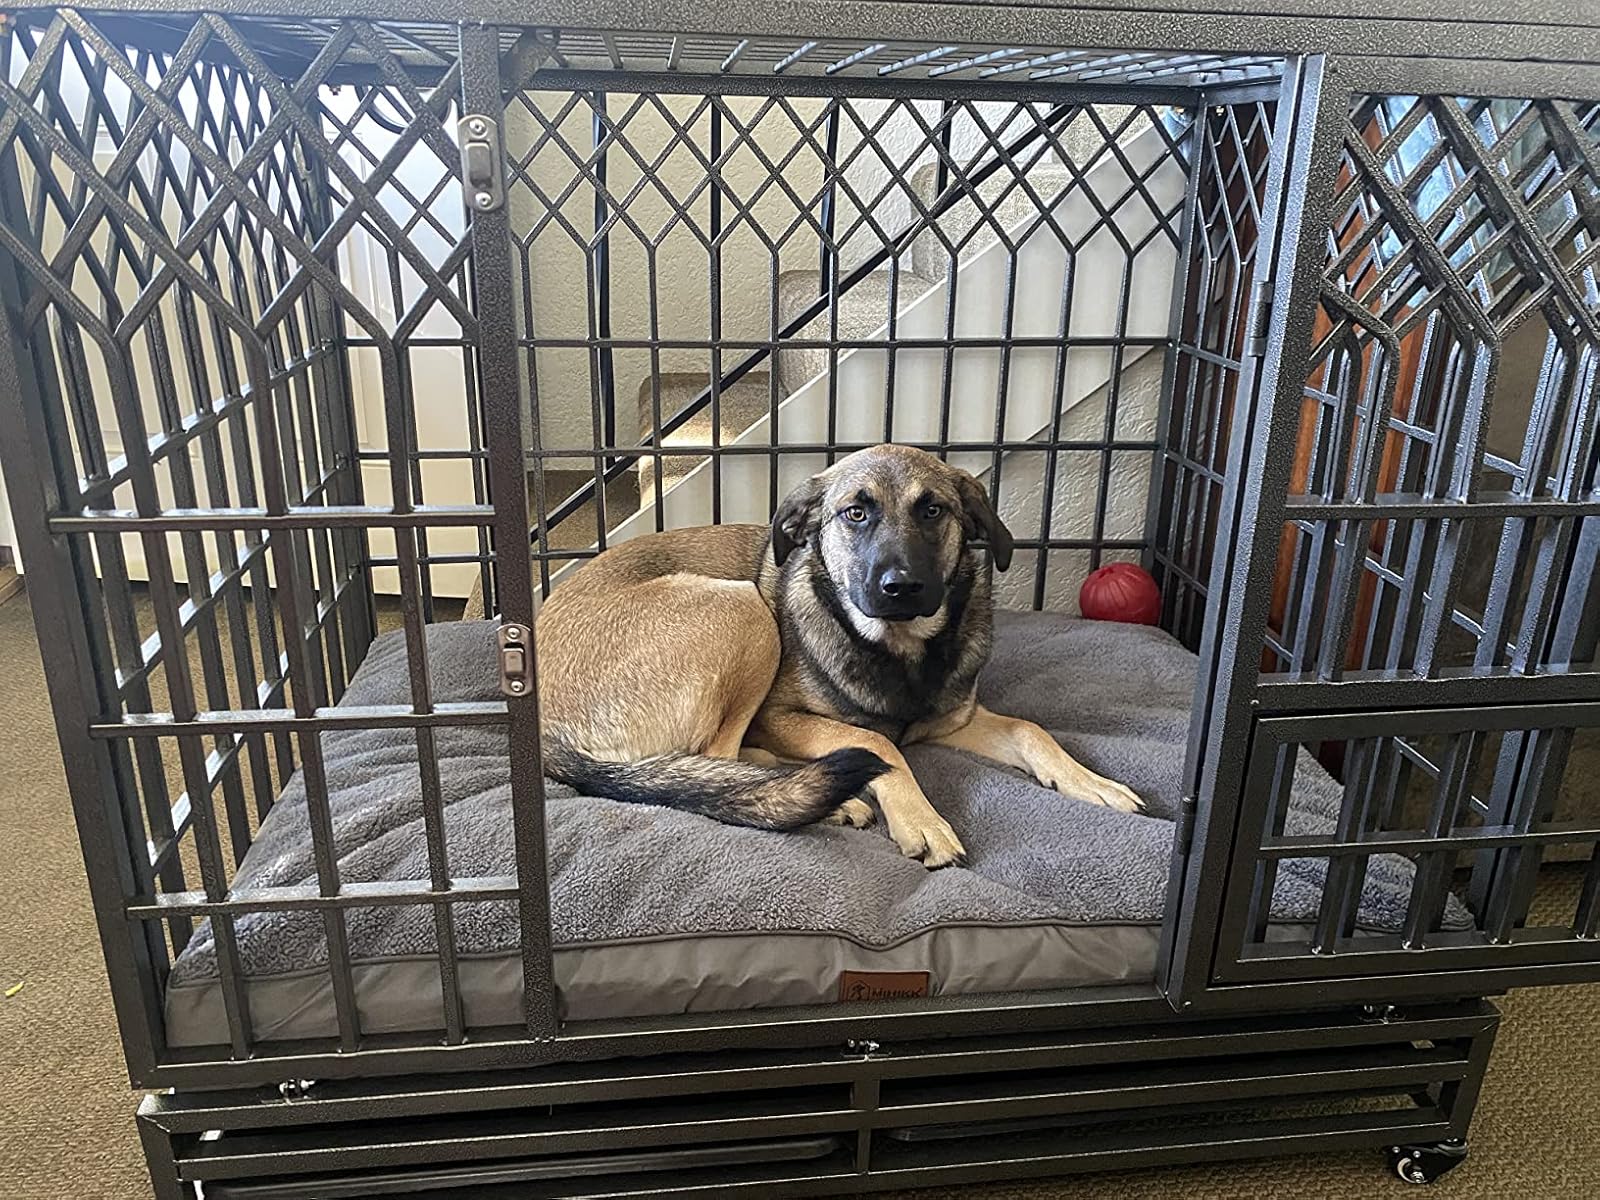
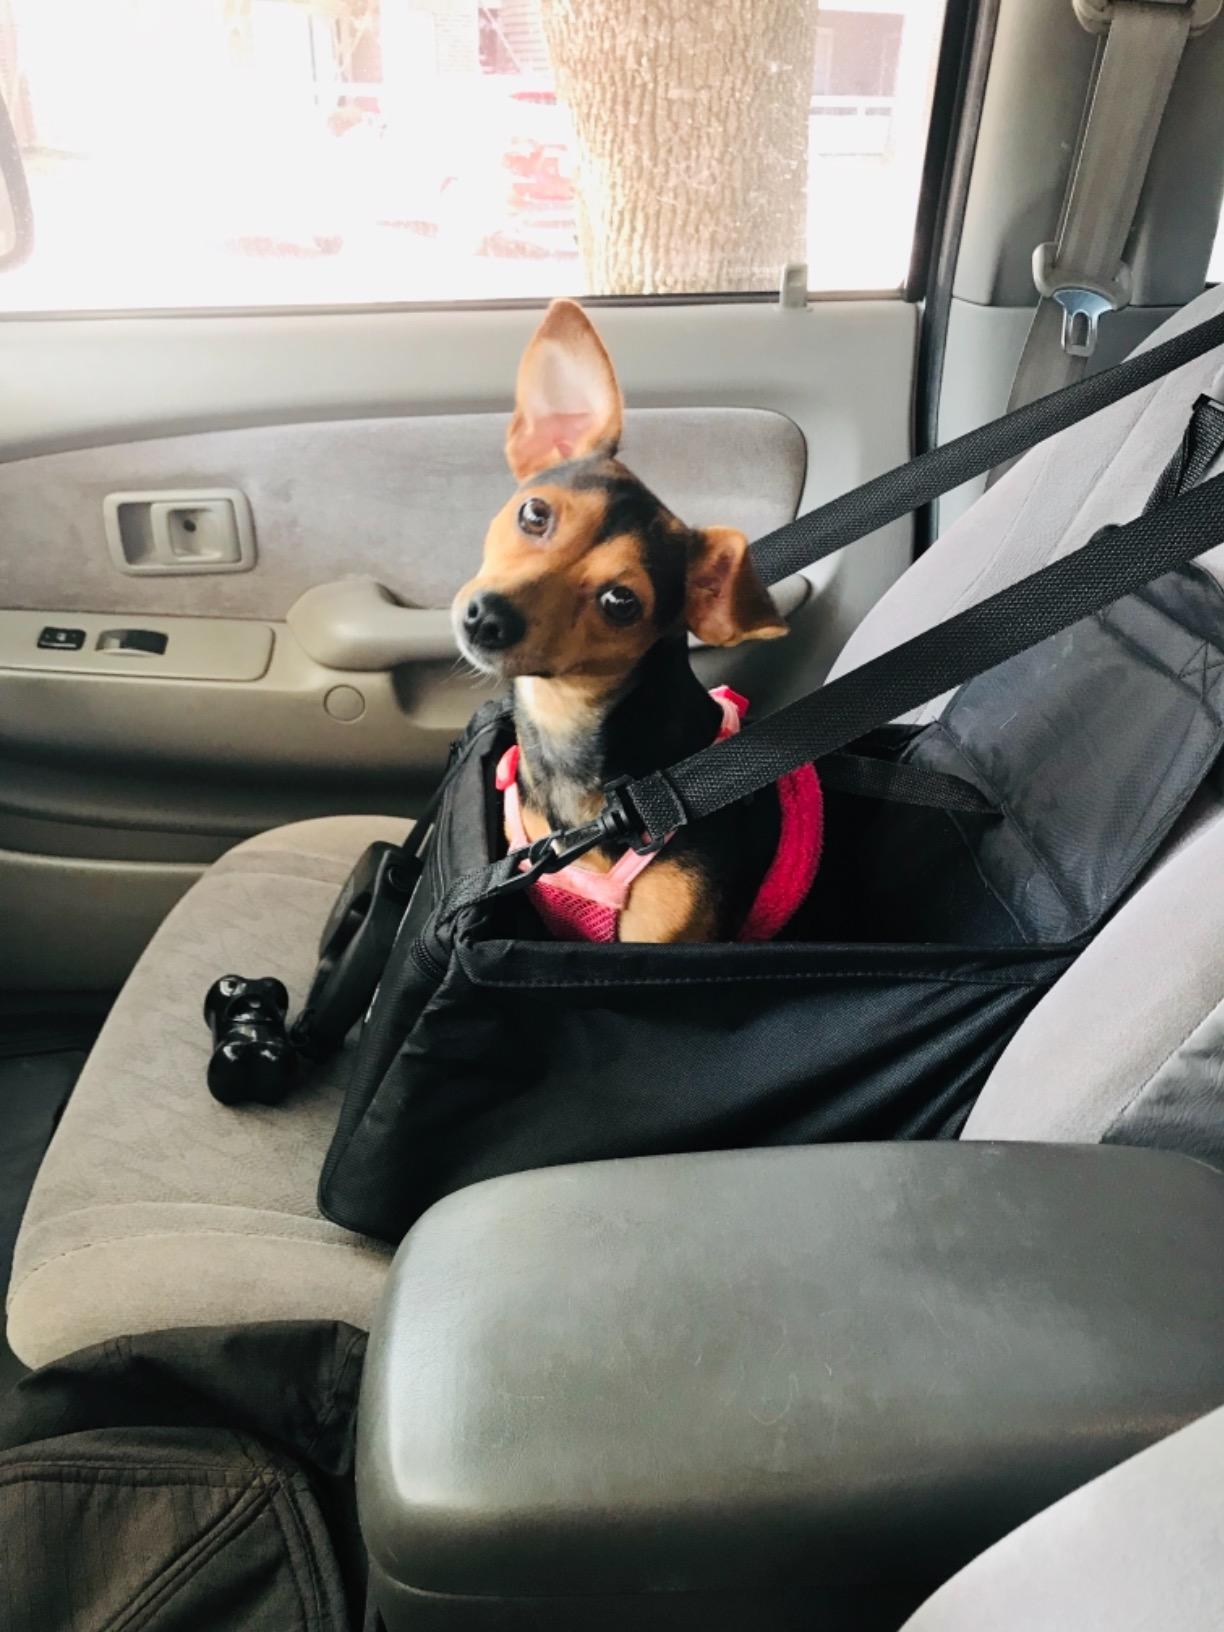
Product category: items_kennel
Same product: no